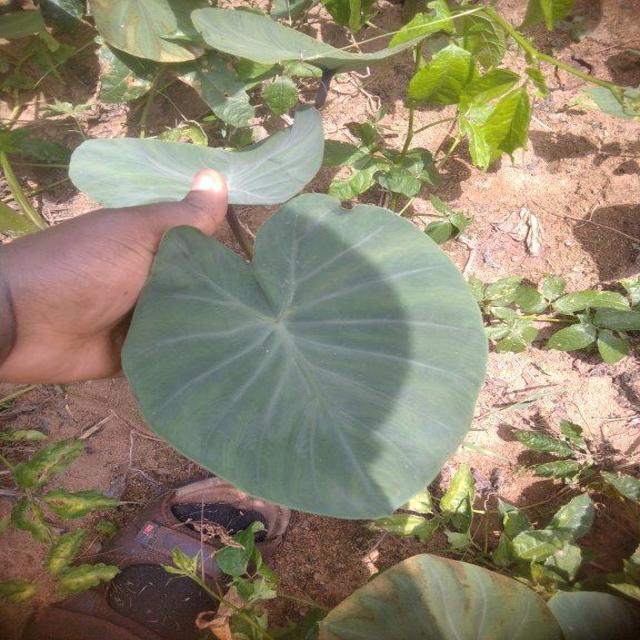
Label: Healthy